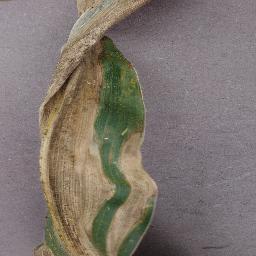
Label: Corn_(Maize)___Northern_Leaf_Blight